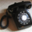
Label: telephone